New Home School and Church

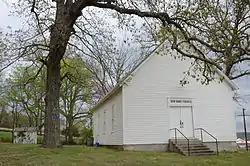

The New Home School and Church is a historic community building on McKisic Creek Road south of Bella Vista, Arkansas. It is a modest single-story wood-frame structure, with a gable roof, which lacks ornamentation. Its main facade has a double-door entrance, and the side facades have three bays of windows. Built c. 1900, it is a well-preserved example of a multifunction vernacular community building, which was used as a school during the week and as a church on Sundays. The school function was discontinued after schools in the area were consolidated.